Order of Saint John (chartered 1888)

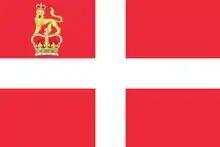

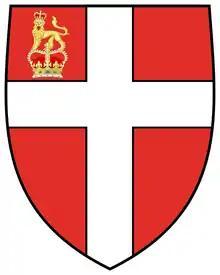

In the 1820s, those Knights of Malta residing in France granted knighthoods to certain people of various Christian denominations who provided support to the Order in England.